National Inventors Hall of Fame

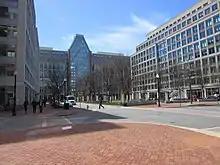
U.S. Patent and Trademark Office, Madison Building in Alexandria, home to the National Inventors Hall of Fame museum

In Alexandria, the National Inventors Hall of Fame operates a museum in the U.S. Patent and Trademark Office building at 600 Dulany Street, with a gallery of digital portraits of the honorees, interactive kiosks and a theater. Admission is free.